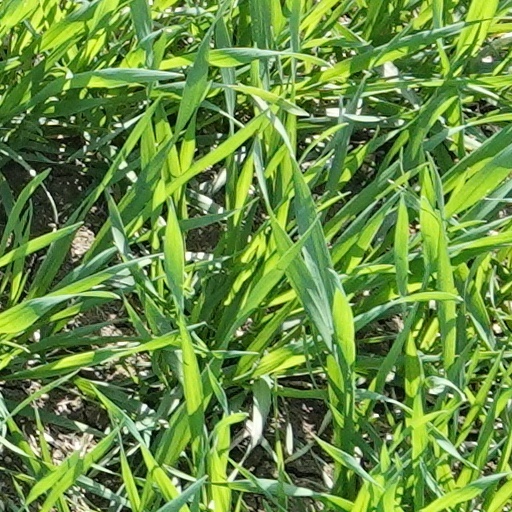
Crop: wheat